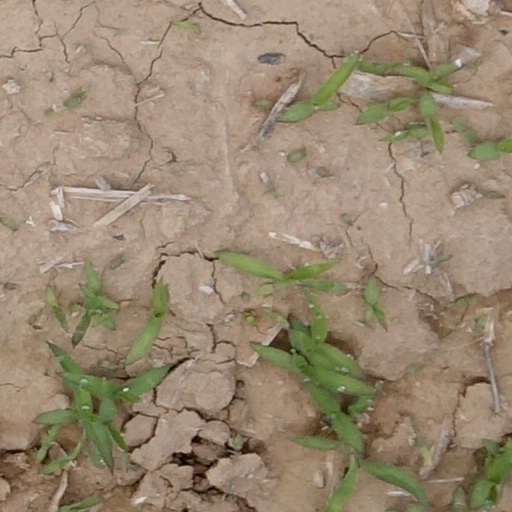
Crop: wheat